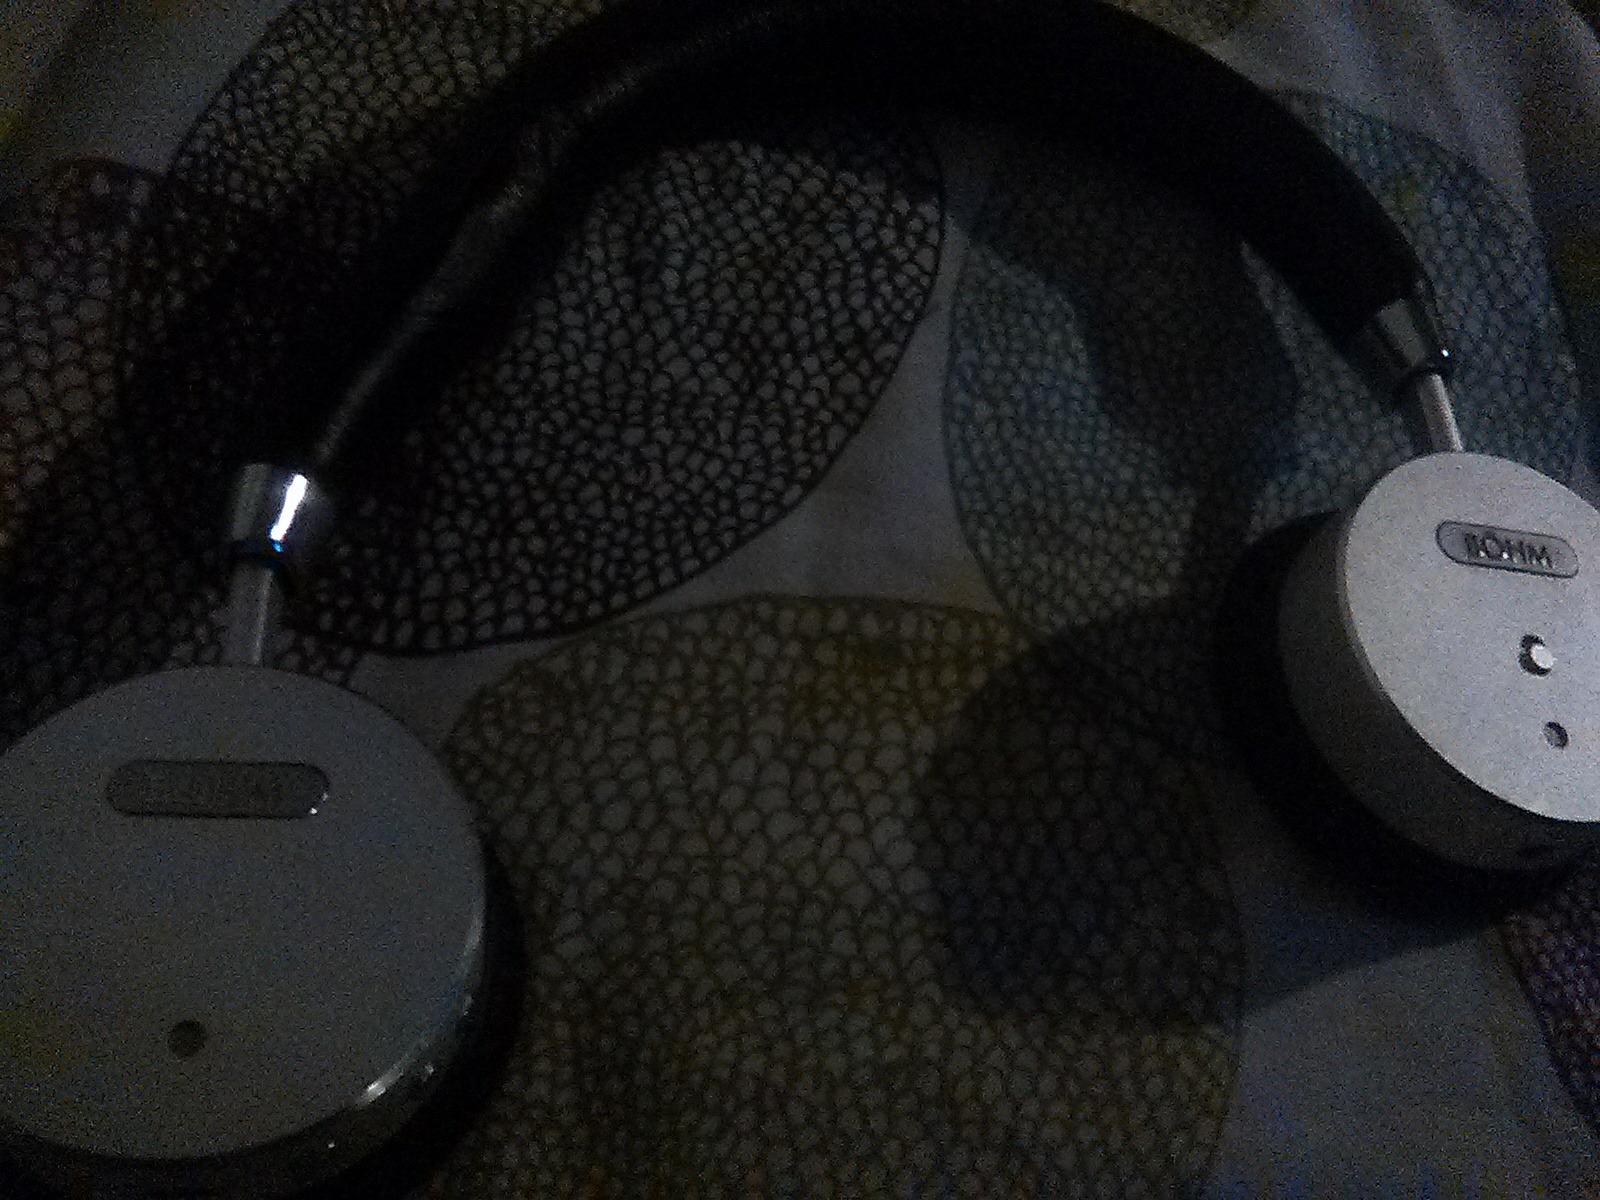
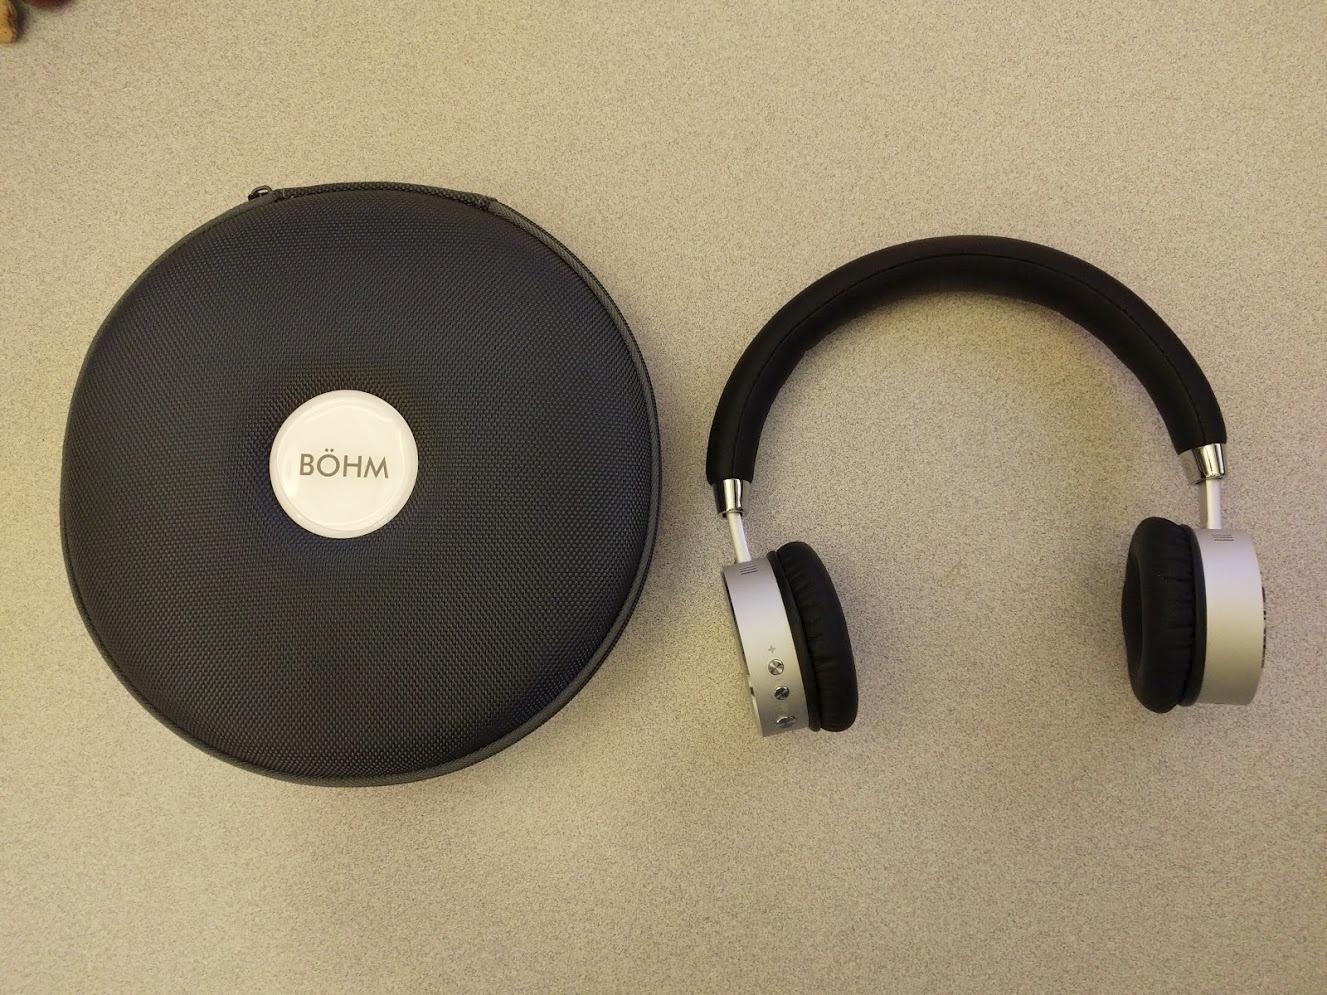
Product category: headphones
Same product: yes